Substitution reaction

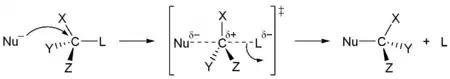
S2 reaction mechanism

The S1 mechanism has two steps. In the first step, the leaving group departs, forming a carbocation (C). In the second step, the nucleophilic reagent (Nuc:) attaches to the carbocation and forms a covalent sigma bond. If the substrate has a chiral carbon, this mechanism can result in either inversion of the stereochemistry or retention of configuration. Usually, both occur without preference. The result is racemization.